Supernatural (American TV series)

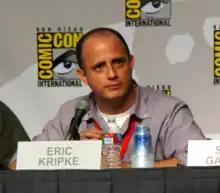
Creator Eric Kripke feels that America's urban legends are "every bit as fleshed out as any world mythologies".

Before bringing "Supernatural" to television, creator Eric Kripke had been developing the series for nearly ten years, having been fascinated with urban legends since he was a child. He had originally envisioned "Supernatural" as a movie. He later developed it as a TV series and spent a few years pitching it before it was picked up by The WB. The concept went through several phases before becoming the eventual product, shifting from the original idea of an anthology series to one of tabloid reporters driving around the country in a van "fighting the demons in search of the truth". Kripke wanted it to be a road trip series, feeling that it was the "best vehicle to tell these stories because it's pure, stripped down and uniquely American... These stories exist in these small towns all across the country, and it just makes so much sense to drive in and out of these stories."